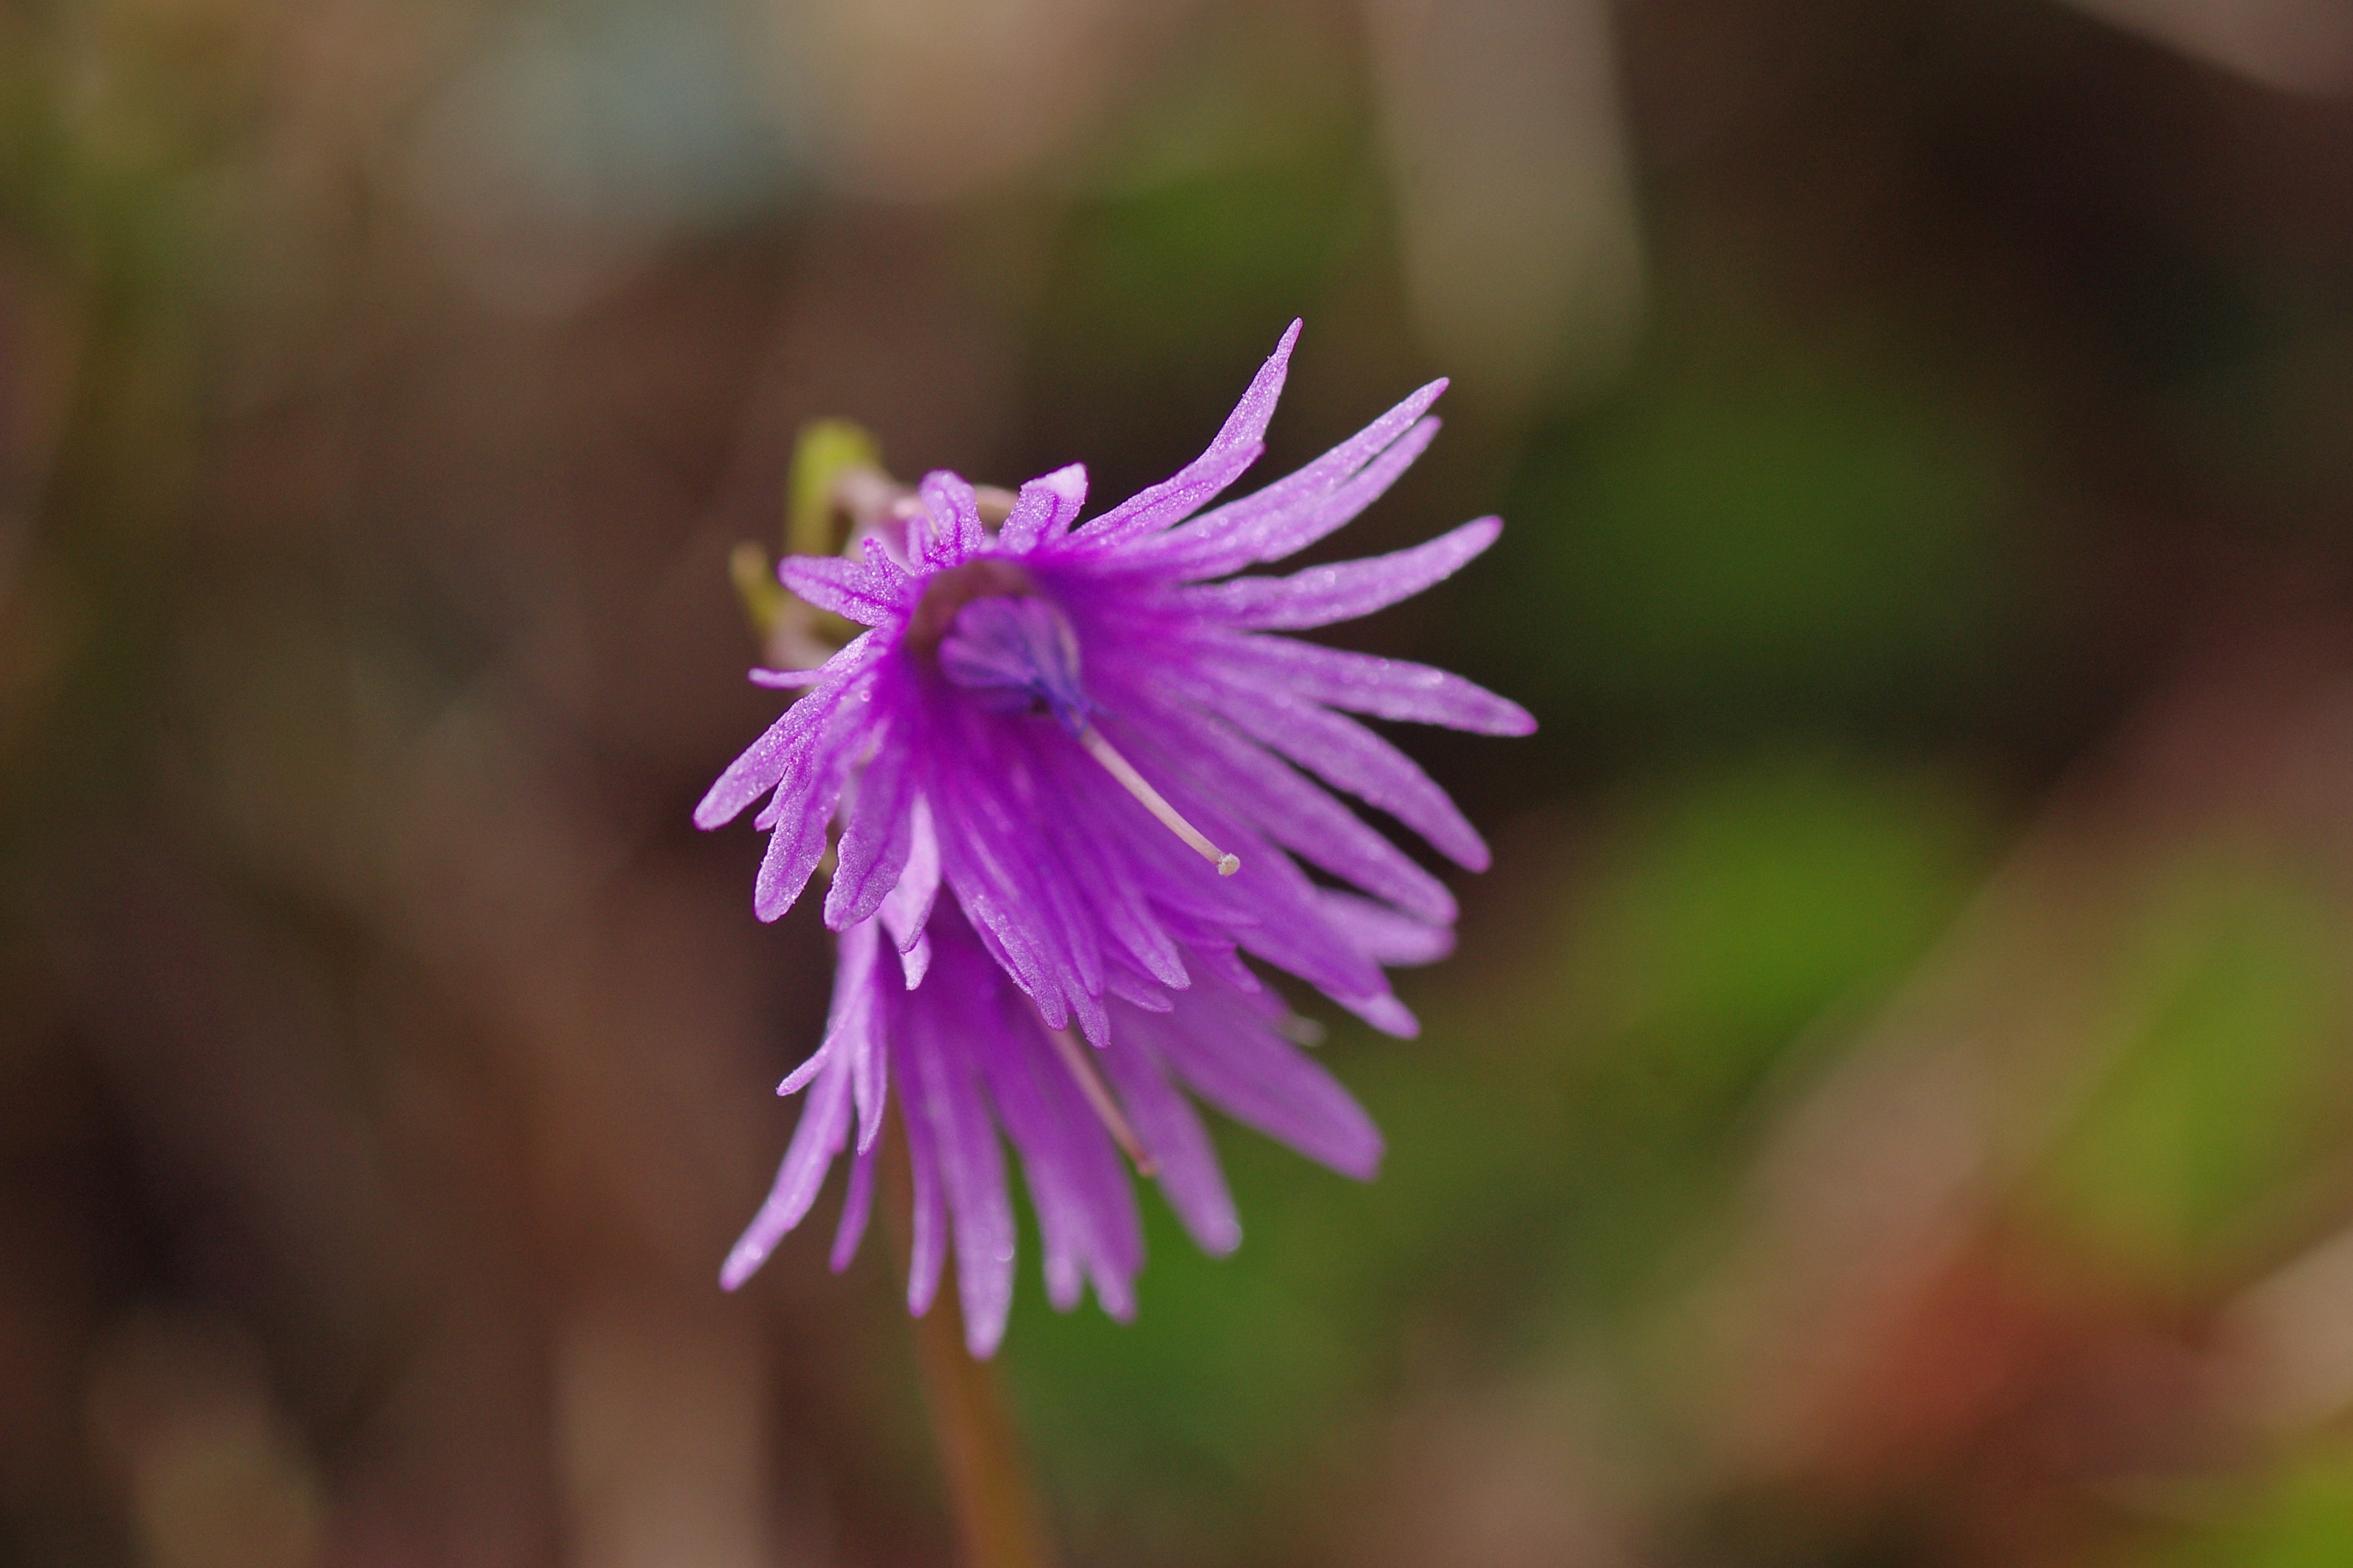
nature, blossom, plant, photography, leaf, flower, petal, bloom, macro, botany, close, flora, wildflower, close up, violet, dianthus, macro photography, flowering plant, plant stem, land plant, pink family